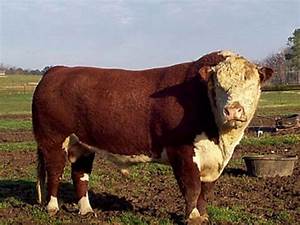
Label: cow